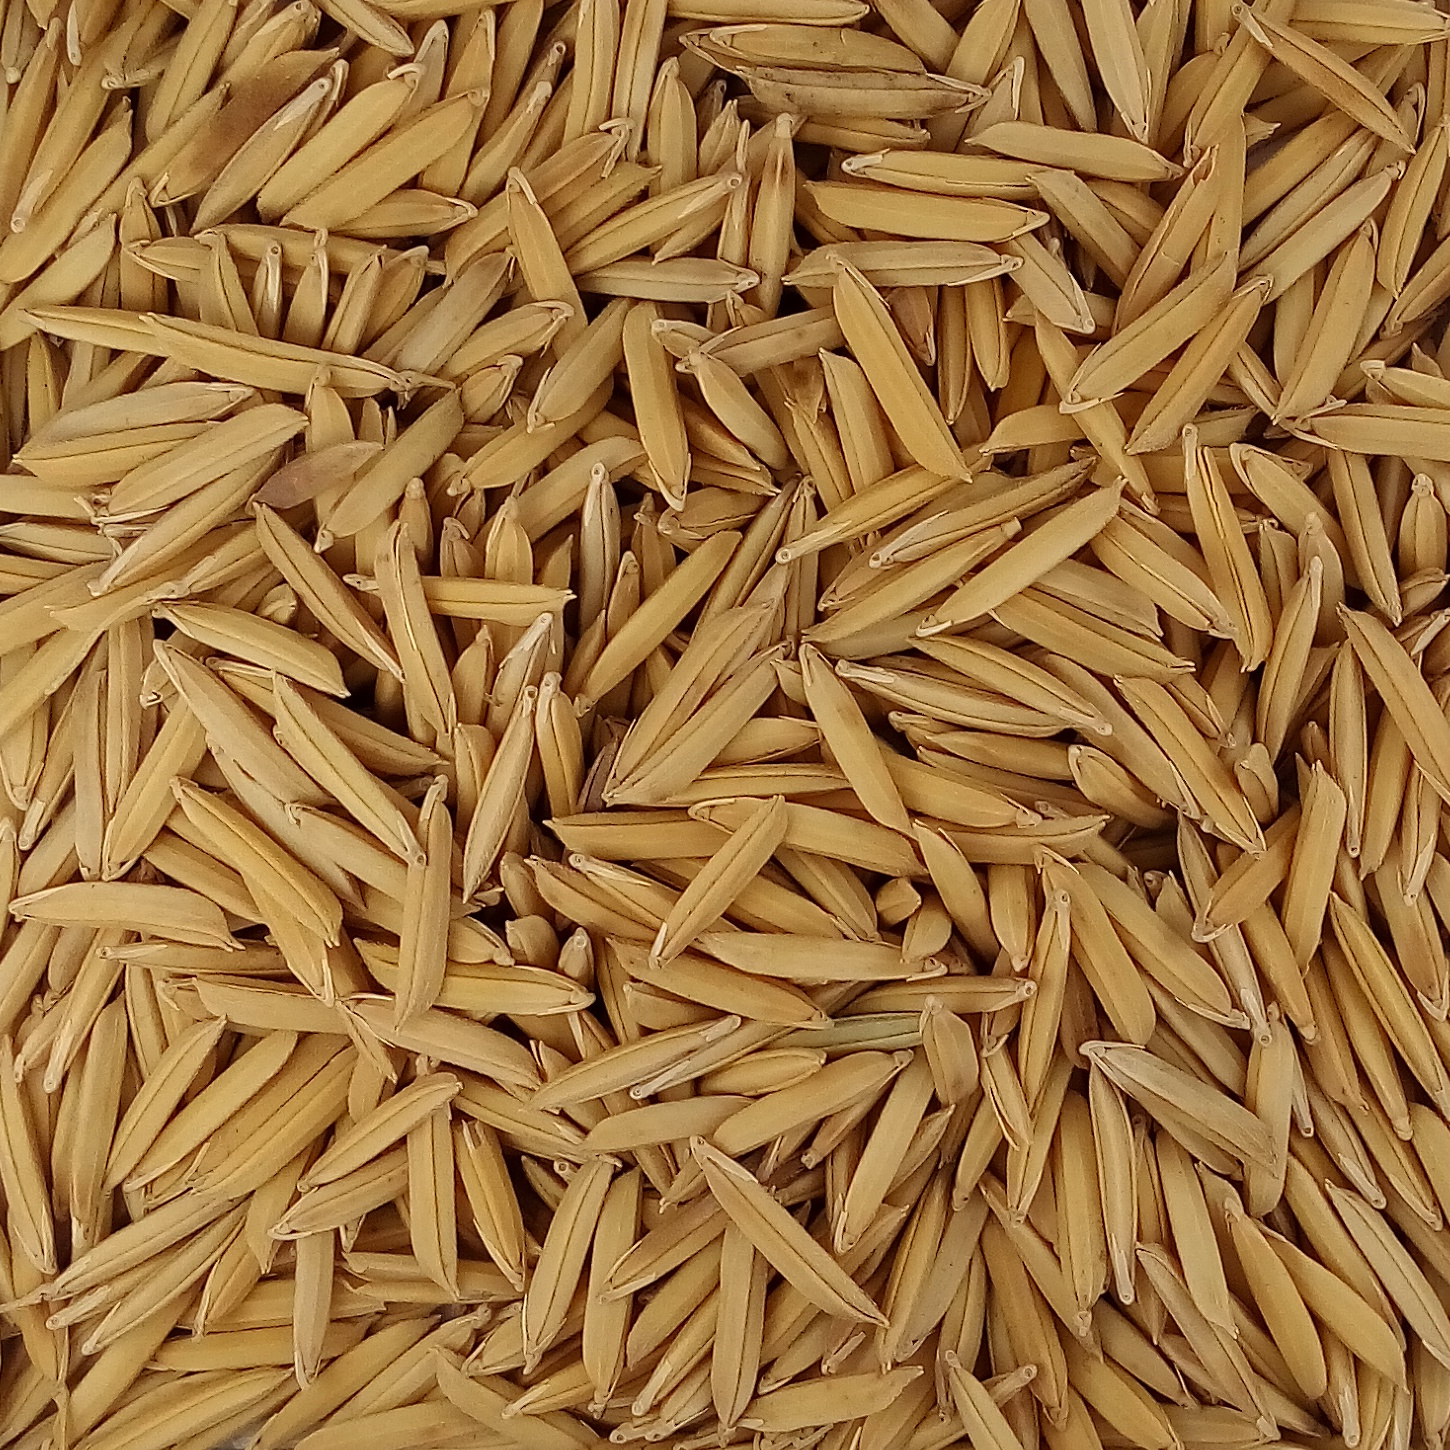
Rice seed variety: 1509